Portuguese Mozambique

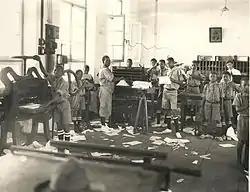
Portuguese language printing and typesetting class, 1930

In 1959–60, Mozambique's major exports included cotton, cashew nuts, tea, sugar, copra and sisal. Other major agricultural productions included rice and coconut. The expanding economy of the Portuguese overseas province was fuelled by foreign direct investment, and public investment which included ambitious state-managed development plans. British capital owned two of the large sugar concessions (the third was Portuguese), including the famous Sena states. The Matola Oil Refinery, Procon, was controlled by Britain and the United States. In 1948 the petroleum concession was given to the Mozambique Gulf Oil Company. At Maotize, coal was mined; the industry was chiefly financed by Belgian capital. 60% of the capital of the was held by the , 30% by the Mozambique Company, and the remaining 10% by the Government of the territory. Three banks were in operation, the , Portuguese, Barclays Bank, D.C.O., British, and the (a partnership between Standard Bank of South Africa and mainland's ). Nine out of the twenty-three insurance companies were Portuguese, which included insurance companies related to Fidelidade throughout its history. 80% of life assurance was in the hands of foreign companies which testifies to the openness of the economy.